Association des Guides du Burundi

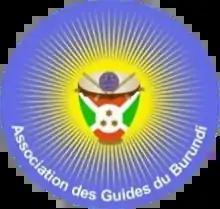

The Association des Guides du Burundi (AGB, "Guide Association of Burundi") is the national Guiding organization of Burundi. As of 2018 there were 12,350 members. Founded in 1954, the girls-only organization became an associate member of the World Association of Girl Guides and Girl Scouts in 1972 and a full member in 2008.